Buchanan Winthrop

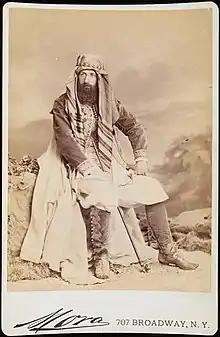

Thomas Buchanan Winthrop (November 11, 1841December 25, 1900) was an American philanthropist and lawyer who was prominent in New York society during the Gilded Age.